Climate change in North Carolina

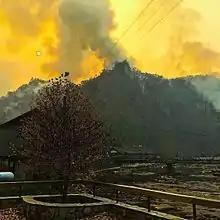
Smoke and air pollution, Tellico Fire, 2016

In 2012, in response to a study by the United States Geological Survey which predicts accelerating sea level rise, the legislature of North Carolina "passed a law requiring that projected rates of sea level rise be calculated on historical trends and not include accelerated rates of increase."